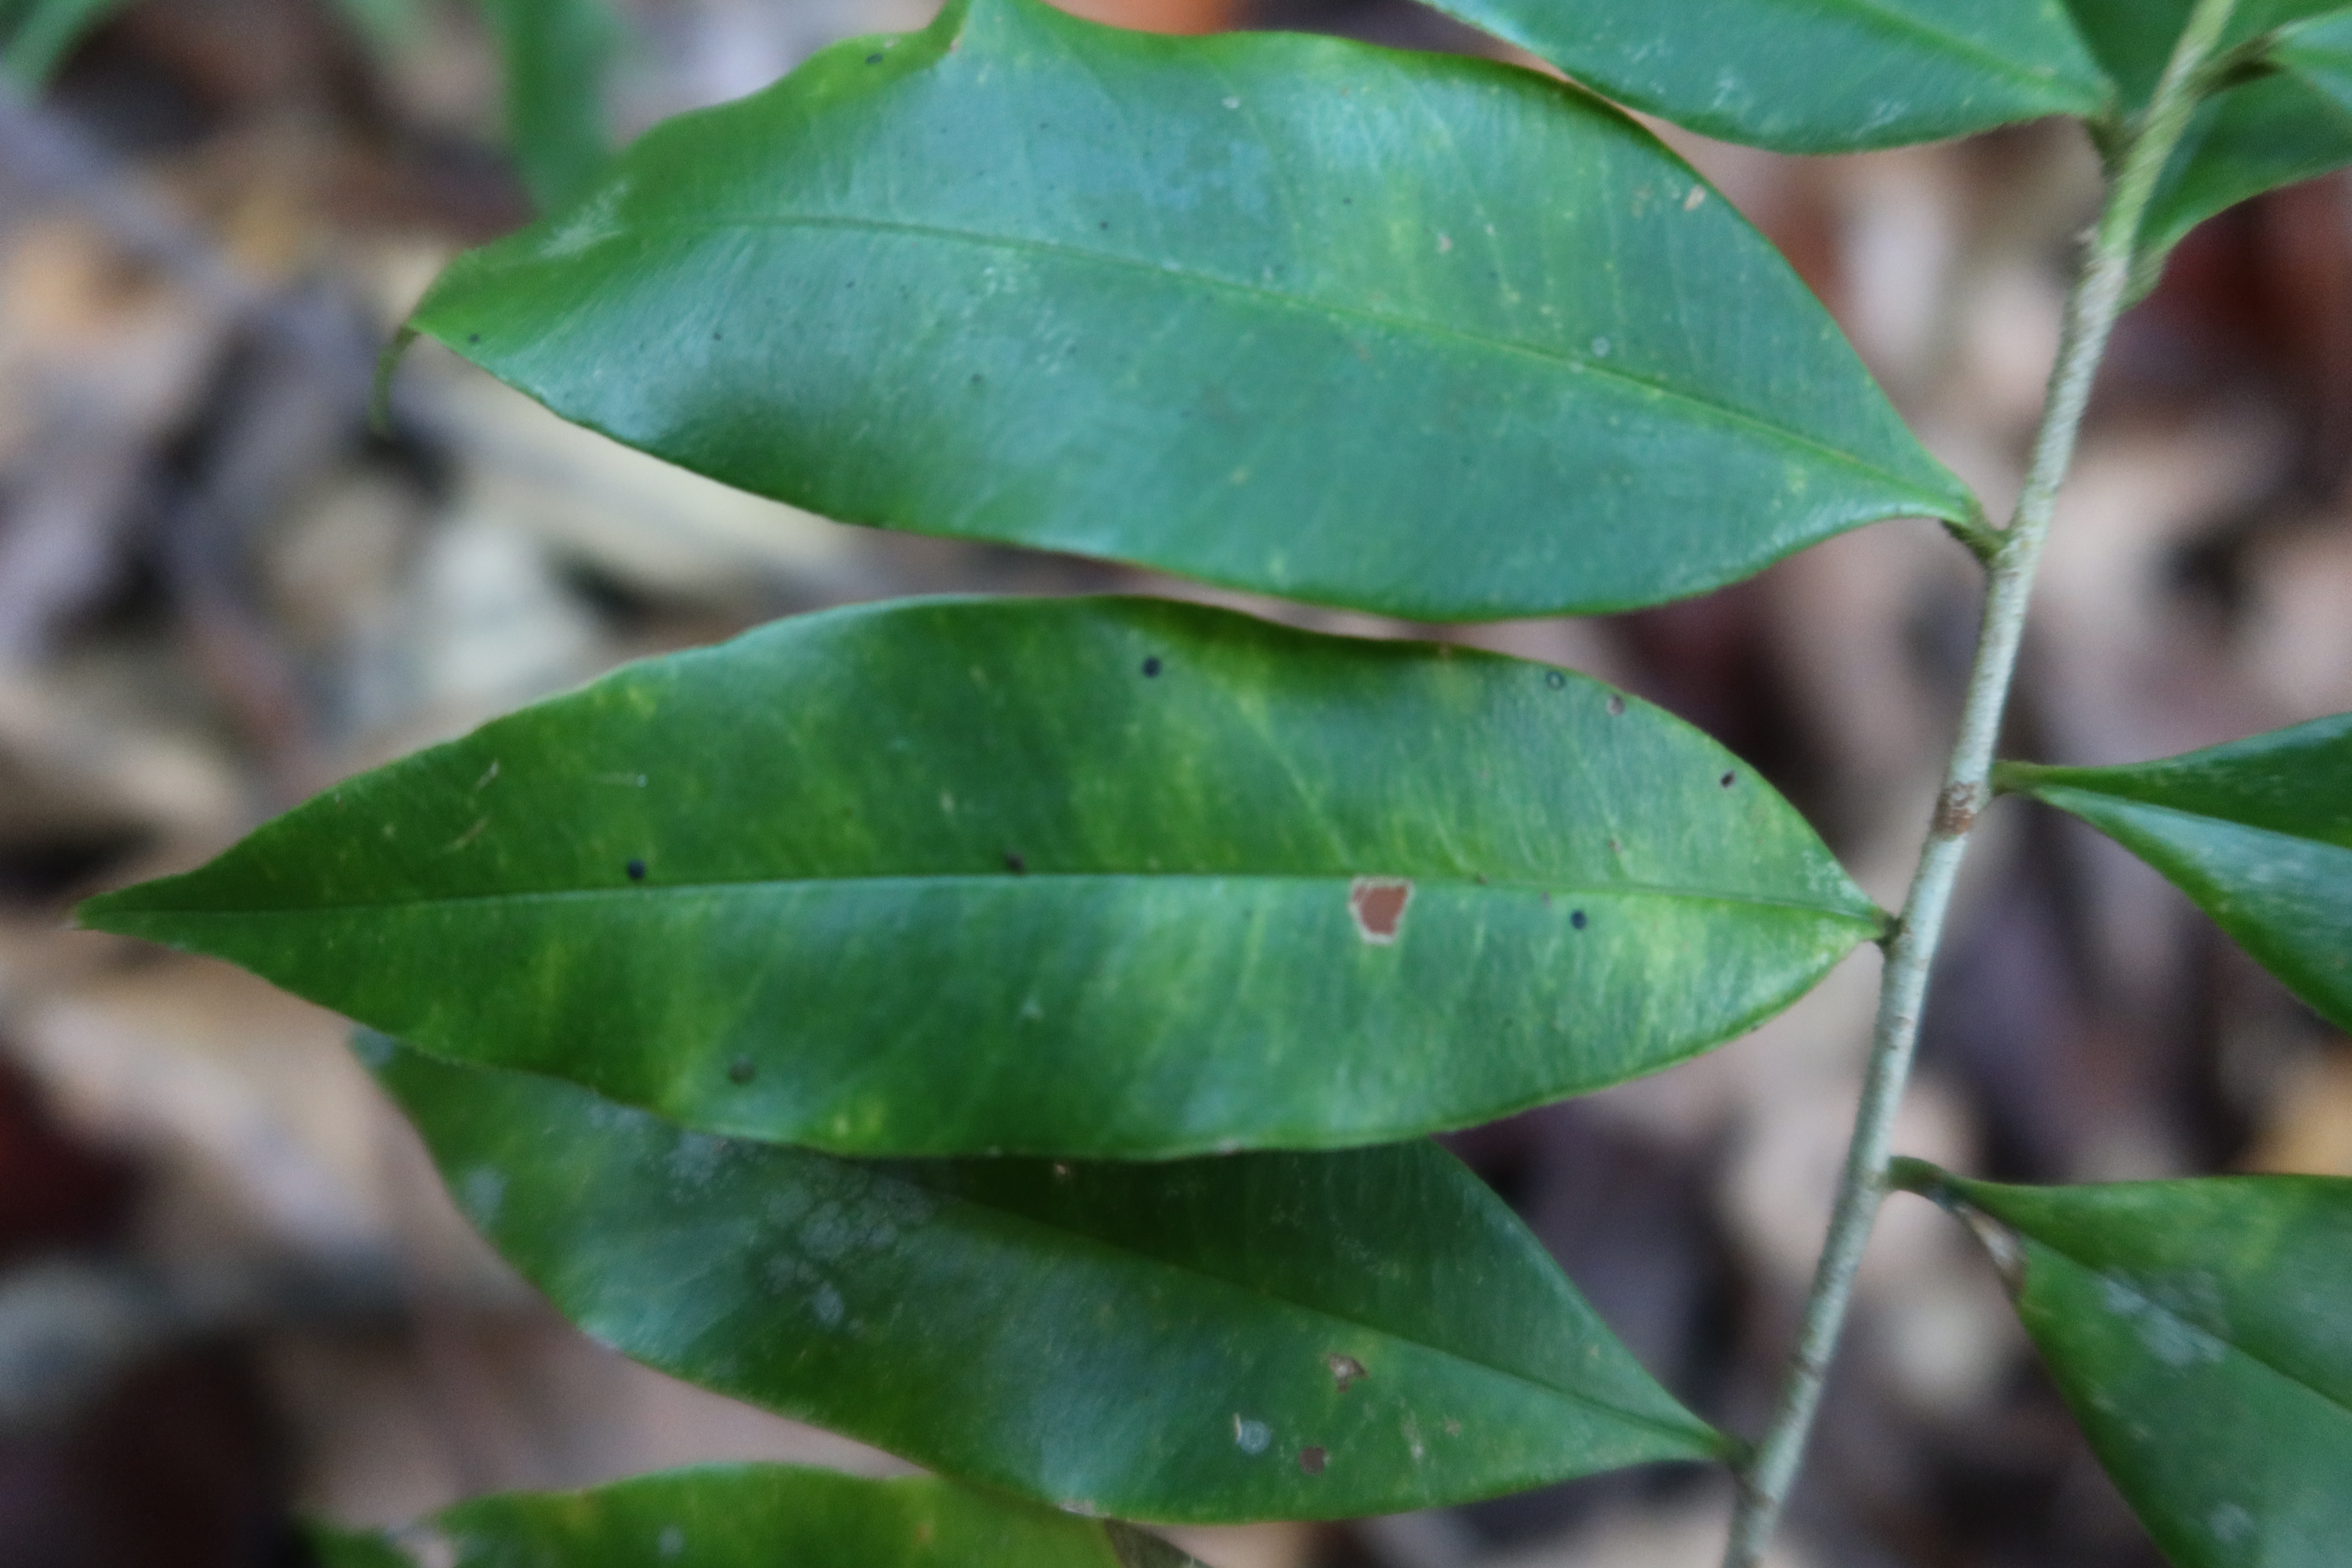
Label: Black spots